Michelin

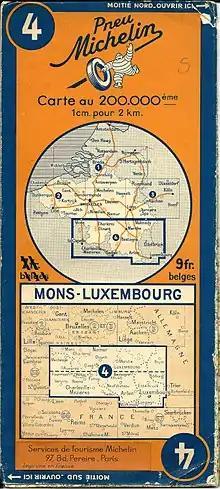
Michelin map nr 4 (South Belgium) of 1940

Michelin participated in MotoGP from 1972 to 2008. They introduced radial construction to MotoGP in 1984, and multi-compound tyres in 1994. They achieved 360 victories in 36 years, and from 1993 to 2006, the world championship had gone to a rider on Michelins.